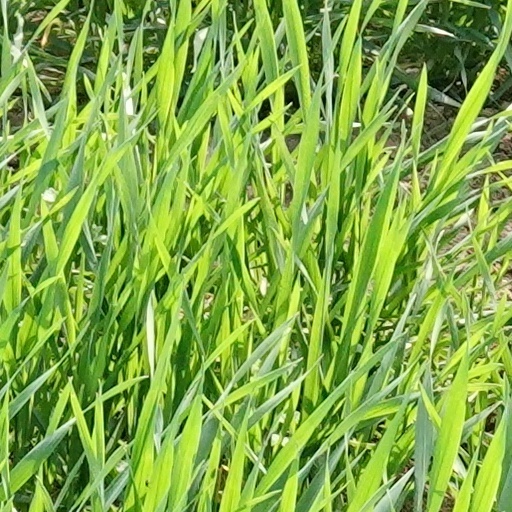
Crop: wheat